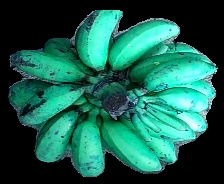
Variety: rasbale
Grade: grade3